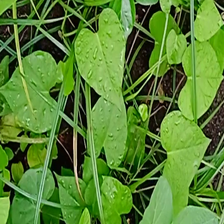
Weed species: Obscure_morning _glory(Ipomoea obscura)